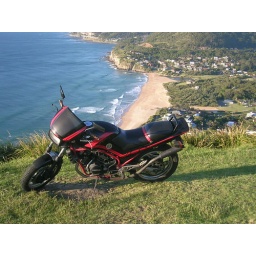
this is my honda vf400f parked on bald hill at stanwell park overlooking the beach that is below